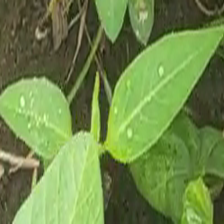
Weed species: Moti_dudhi(Euphorbia_geneculata_L)